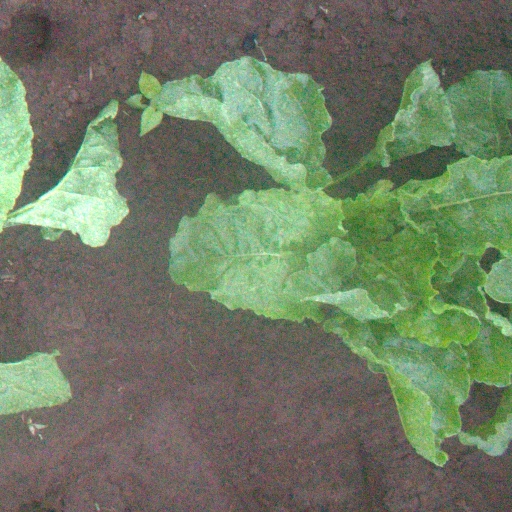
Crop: sugar beet